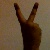
The image shows a hand gesture representing the number 2 in Indian Sign Language.